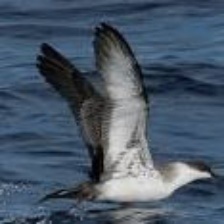
Species: BLACK VENTED SHEARWATER
Scientific name: PUFFINUS OPISTHOMELA